Robert Stanley Weir

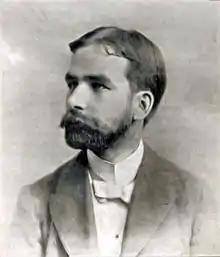
Robert Stanley Weir

Robert Stanley Weir (November 15, 1856 – August 20, 1926) was a Canadian judge and poet most famous for writing the English lyrics to "O Canada", the national anthem of Canada. He was educated as a teacher and lawyer and considered one of the leading experts of the day on Quebec's municipal civil law. He was appointed a municipal court judge and a judge for the Exchequer Court of Canada.